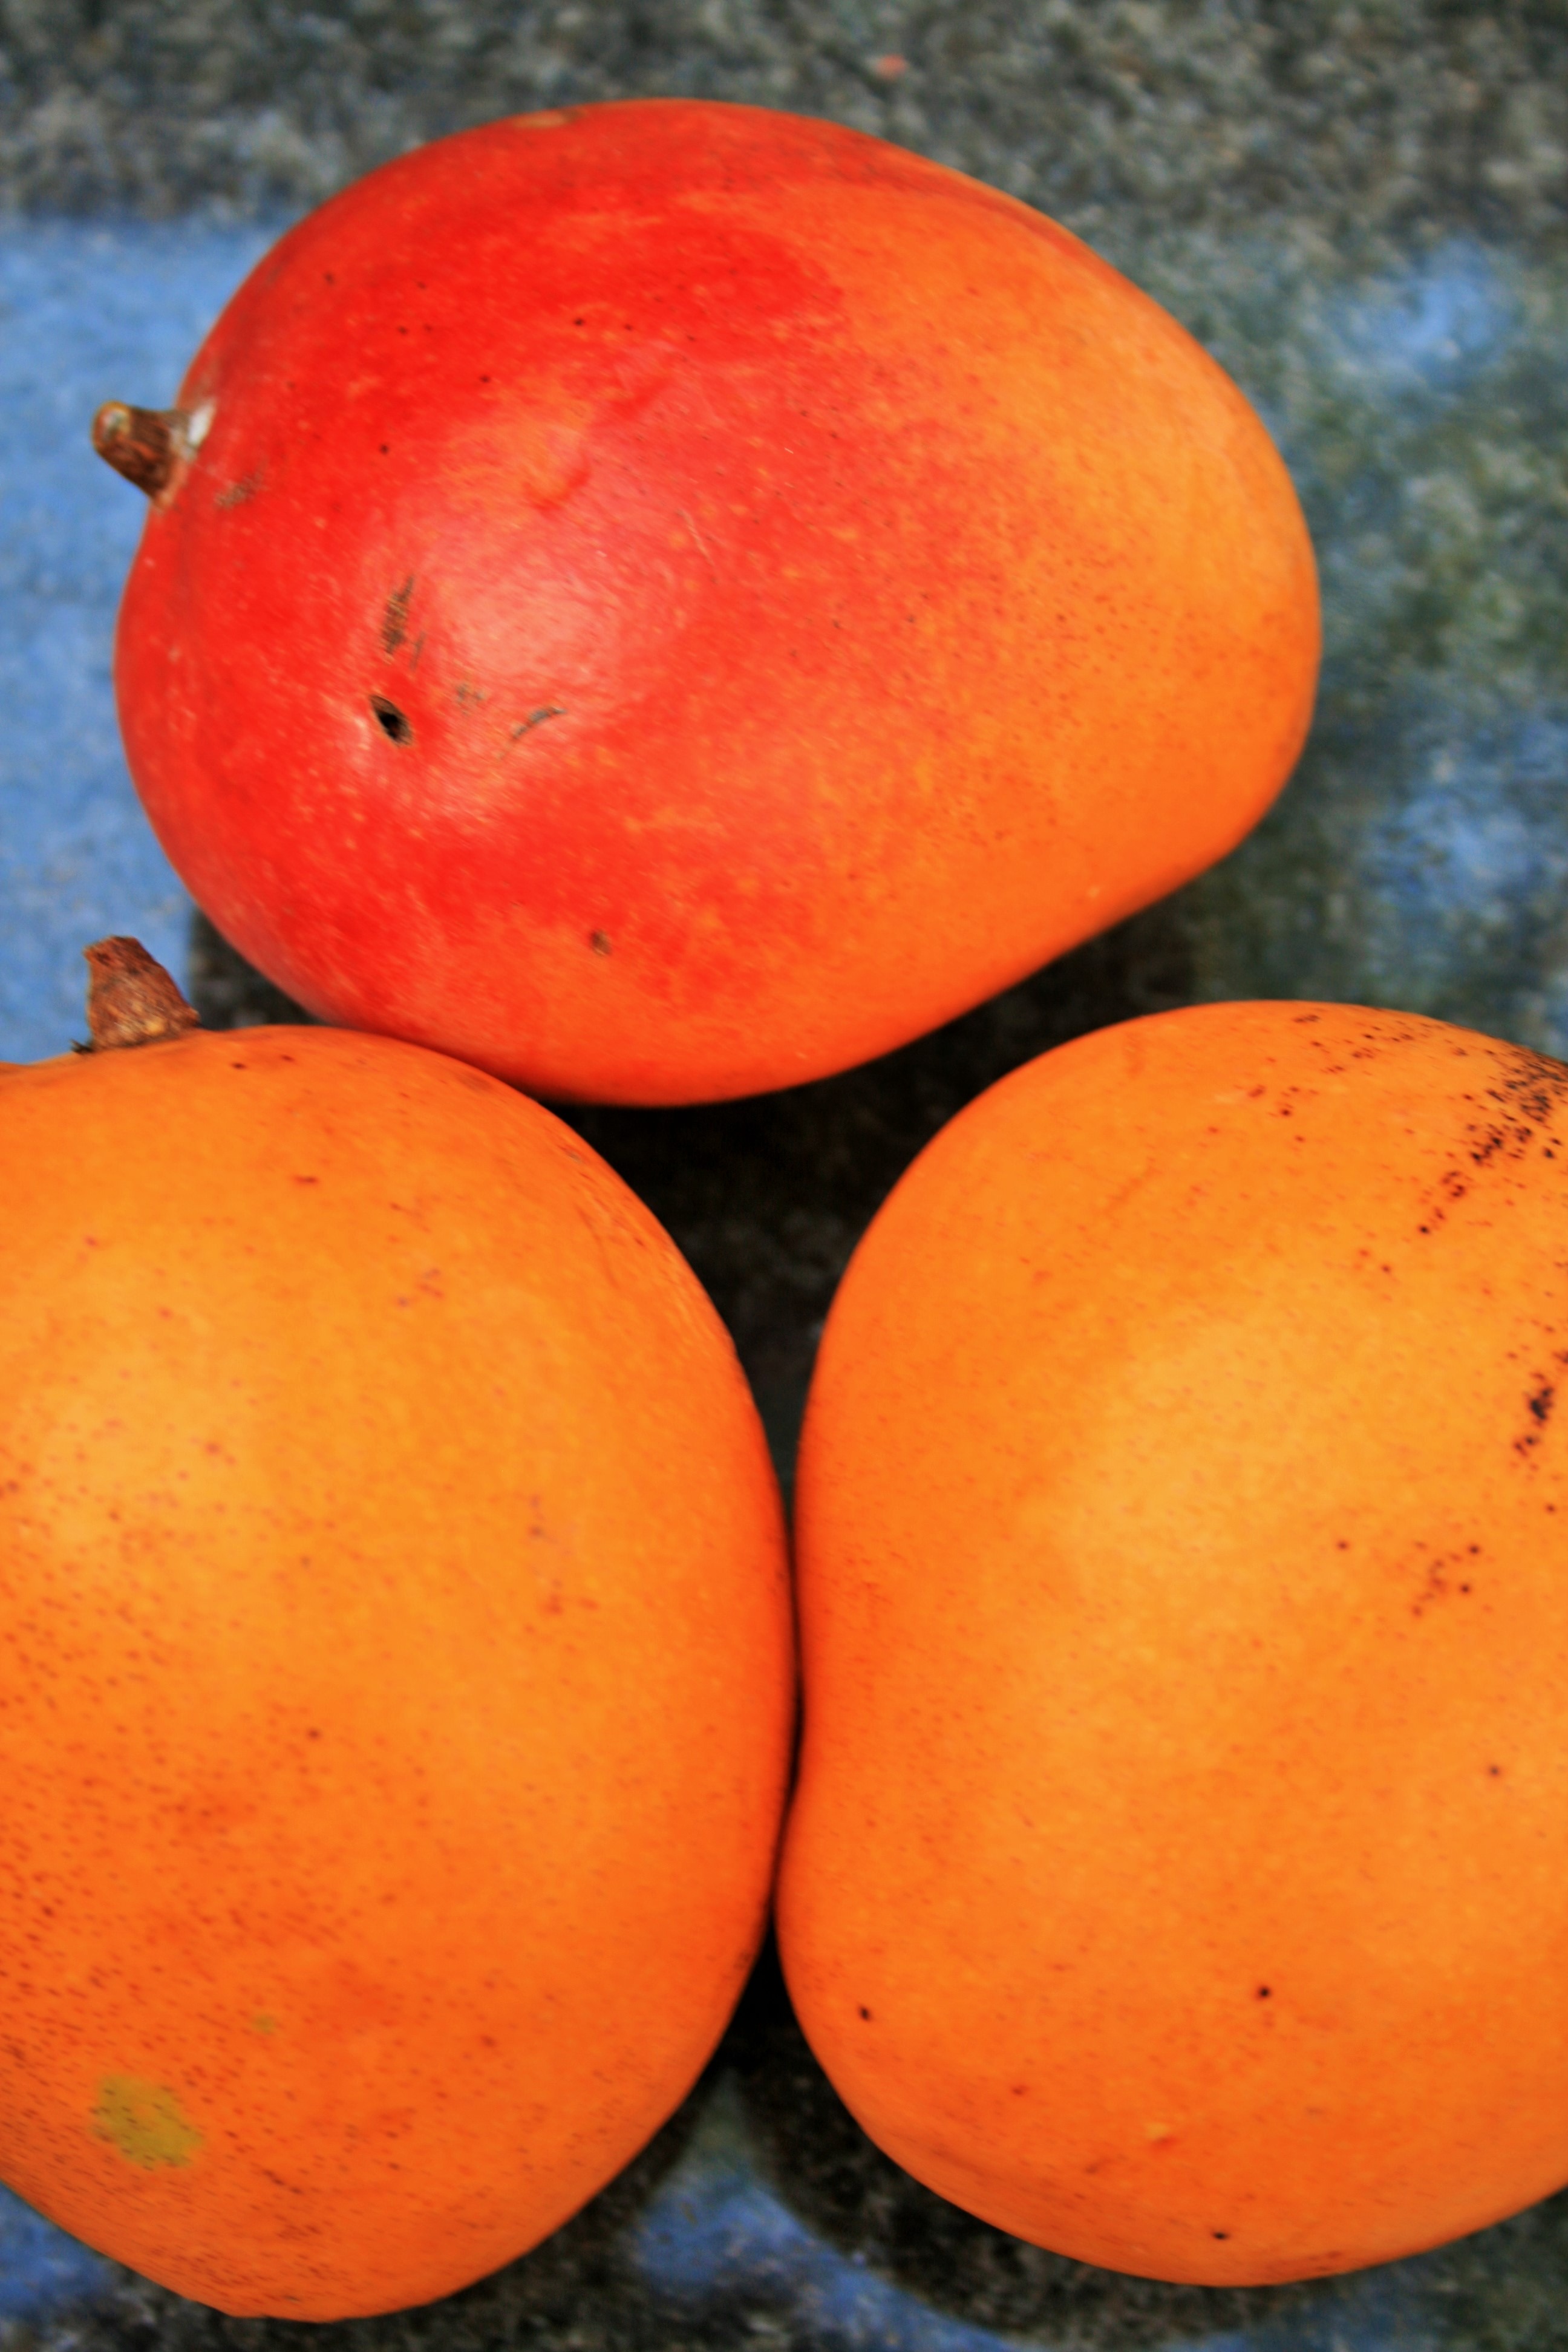
plant, fruit, orange, food, produce, tropical, delicious, mango, flowering plant, plump, land plant, orange mango